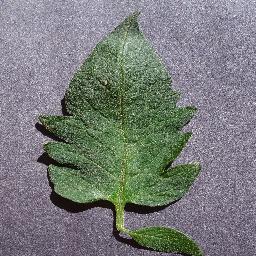
Label: Tomato___healthy